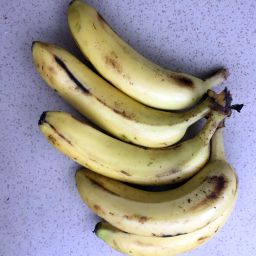
Fruit: Banana
Quality: Good